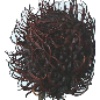
Label: rambutan